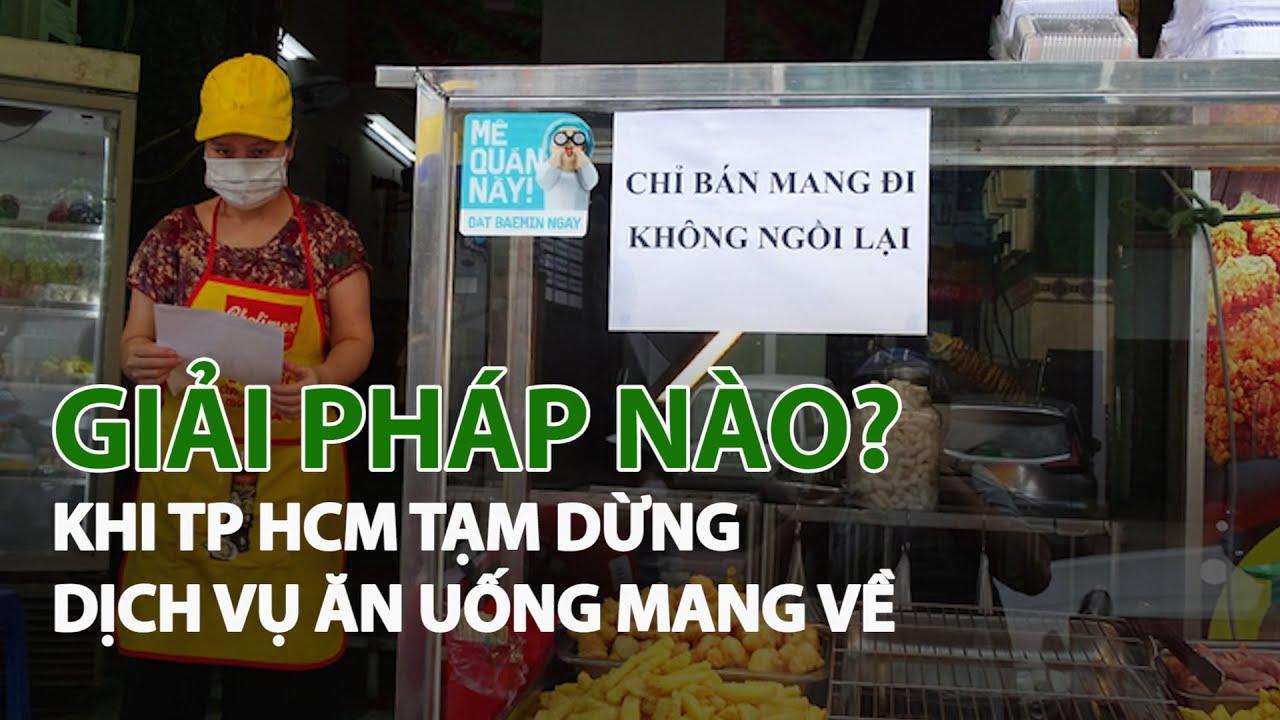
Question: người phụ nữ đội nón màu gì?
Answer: người phụ nữ đội nón màu vàng